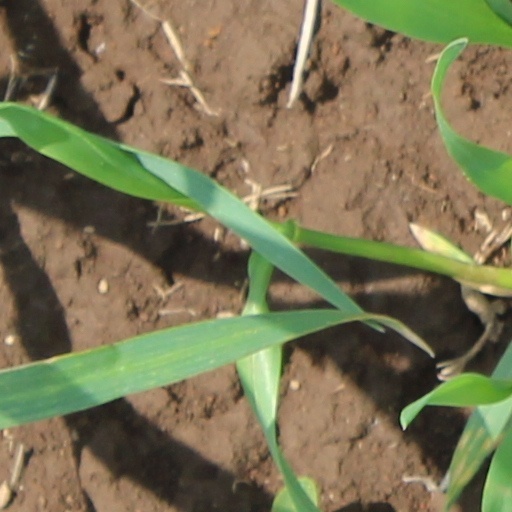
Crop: wheat